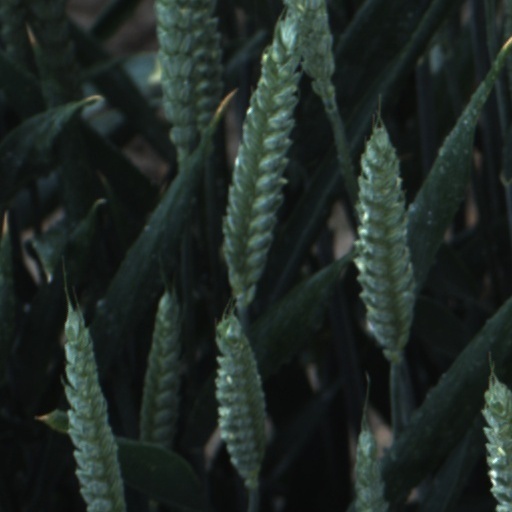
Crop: wheat